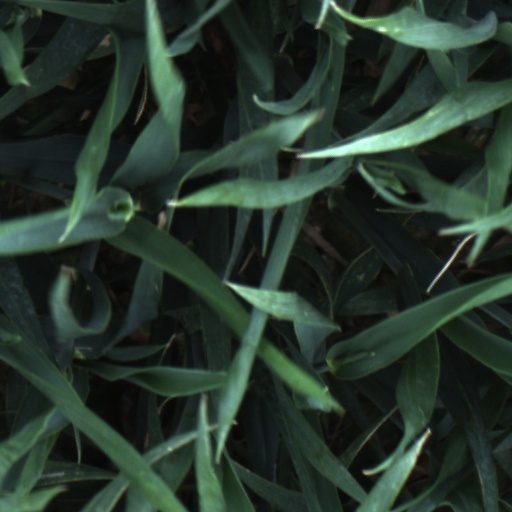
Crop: wheat